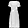
Label: Dress